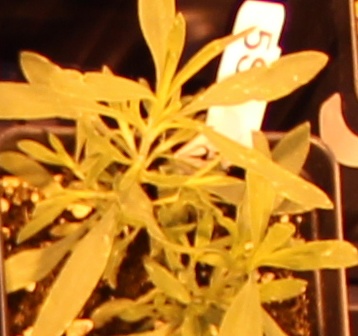
Label: Kochia